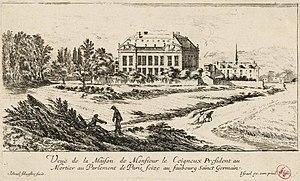
Photographie de la gravure Veuë de la Maison de Monsieur le Coigneux President au Mortier au Parlement de Paris, scize au faubourg Sainct Germain
Le petit hôtel de Villars est un hôtel particulier parisien situé au 118, rue de Grenelle, et dont l'aile principale fut construite au XVIIIᵉ siècle par l'architecte Robert de Cotte à la demande du duc et maréchal de France Claude-Louis-Hector de Villars. Cet édifice est en outre voisin de la mairie du VIIᵉ arrondissement de Paris, dont il fut à l'origine conçu comme le prolongement.